Utku Asuroglu

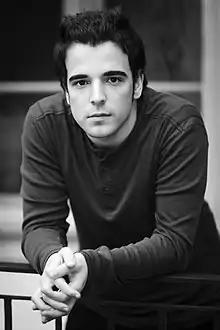
Utku Asuroglu in 2013

Utku Asuroglu (born 1986 in Istanbul, Turkey) is a Turkish composer of acoustic and electro-acoustic music. He is the recipient of various awards including the 2024 Guggenheim Fellowship, 40th Irino Prize for Chamber Music, the Outstanding Artist Award for Music of the Austrian Ministry of Culture, and the 2021 Salvatore Martirano Memorial Composition Award. In 2014, Beat Furrer wrote: "The craftsmanship and form of his music unite to create an extraordinarily inspired art".